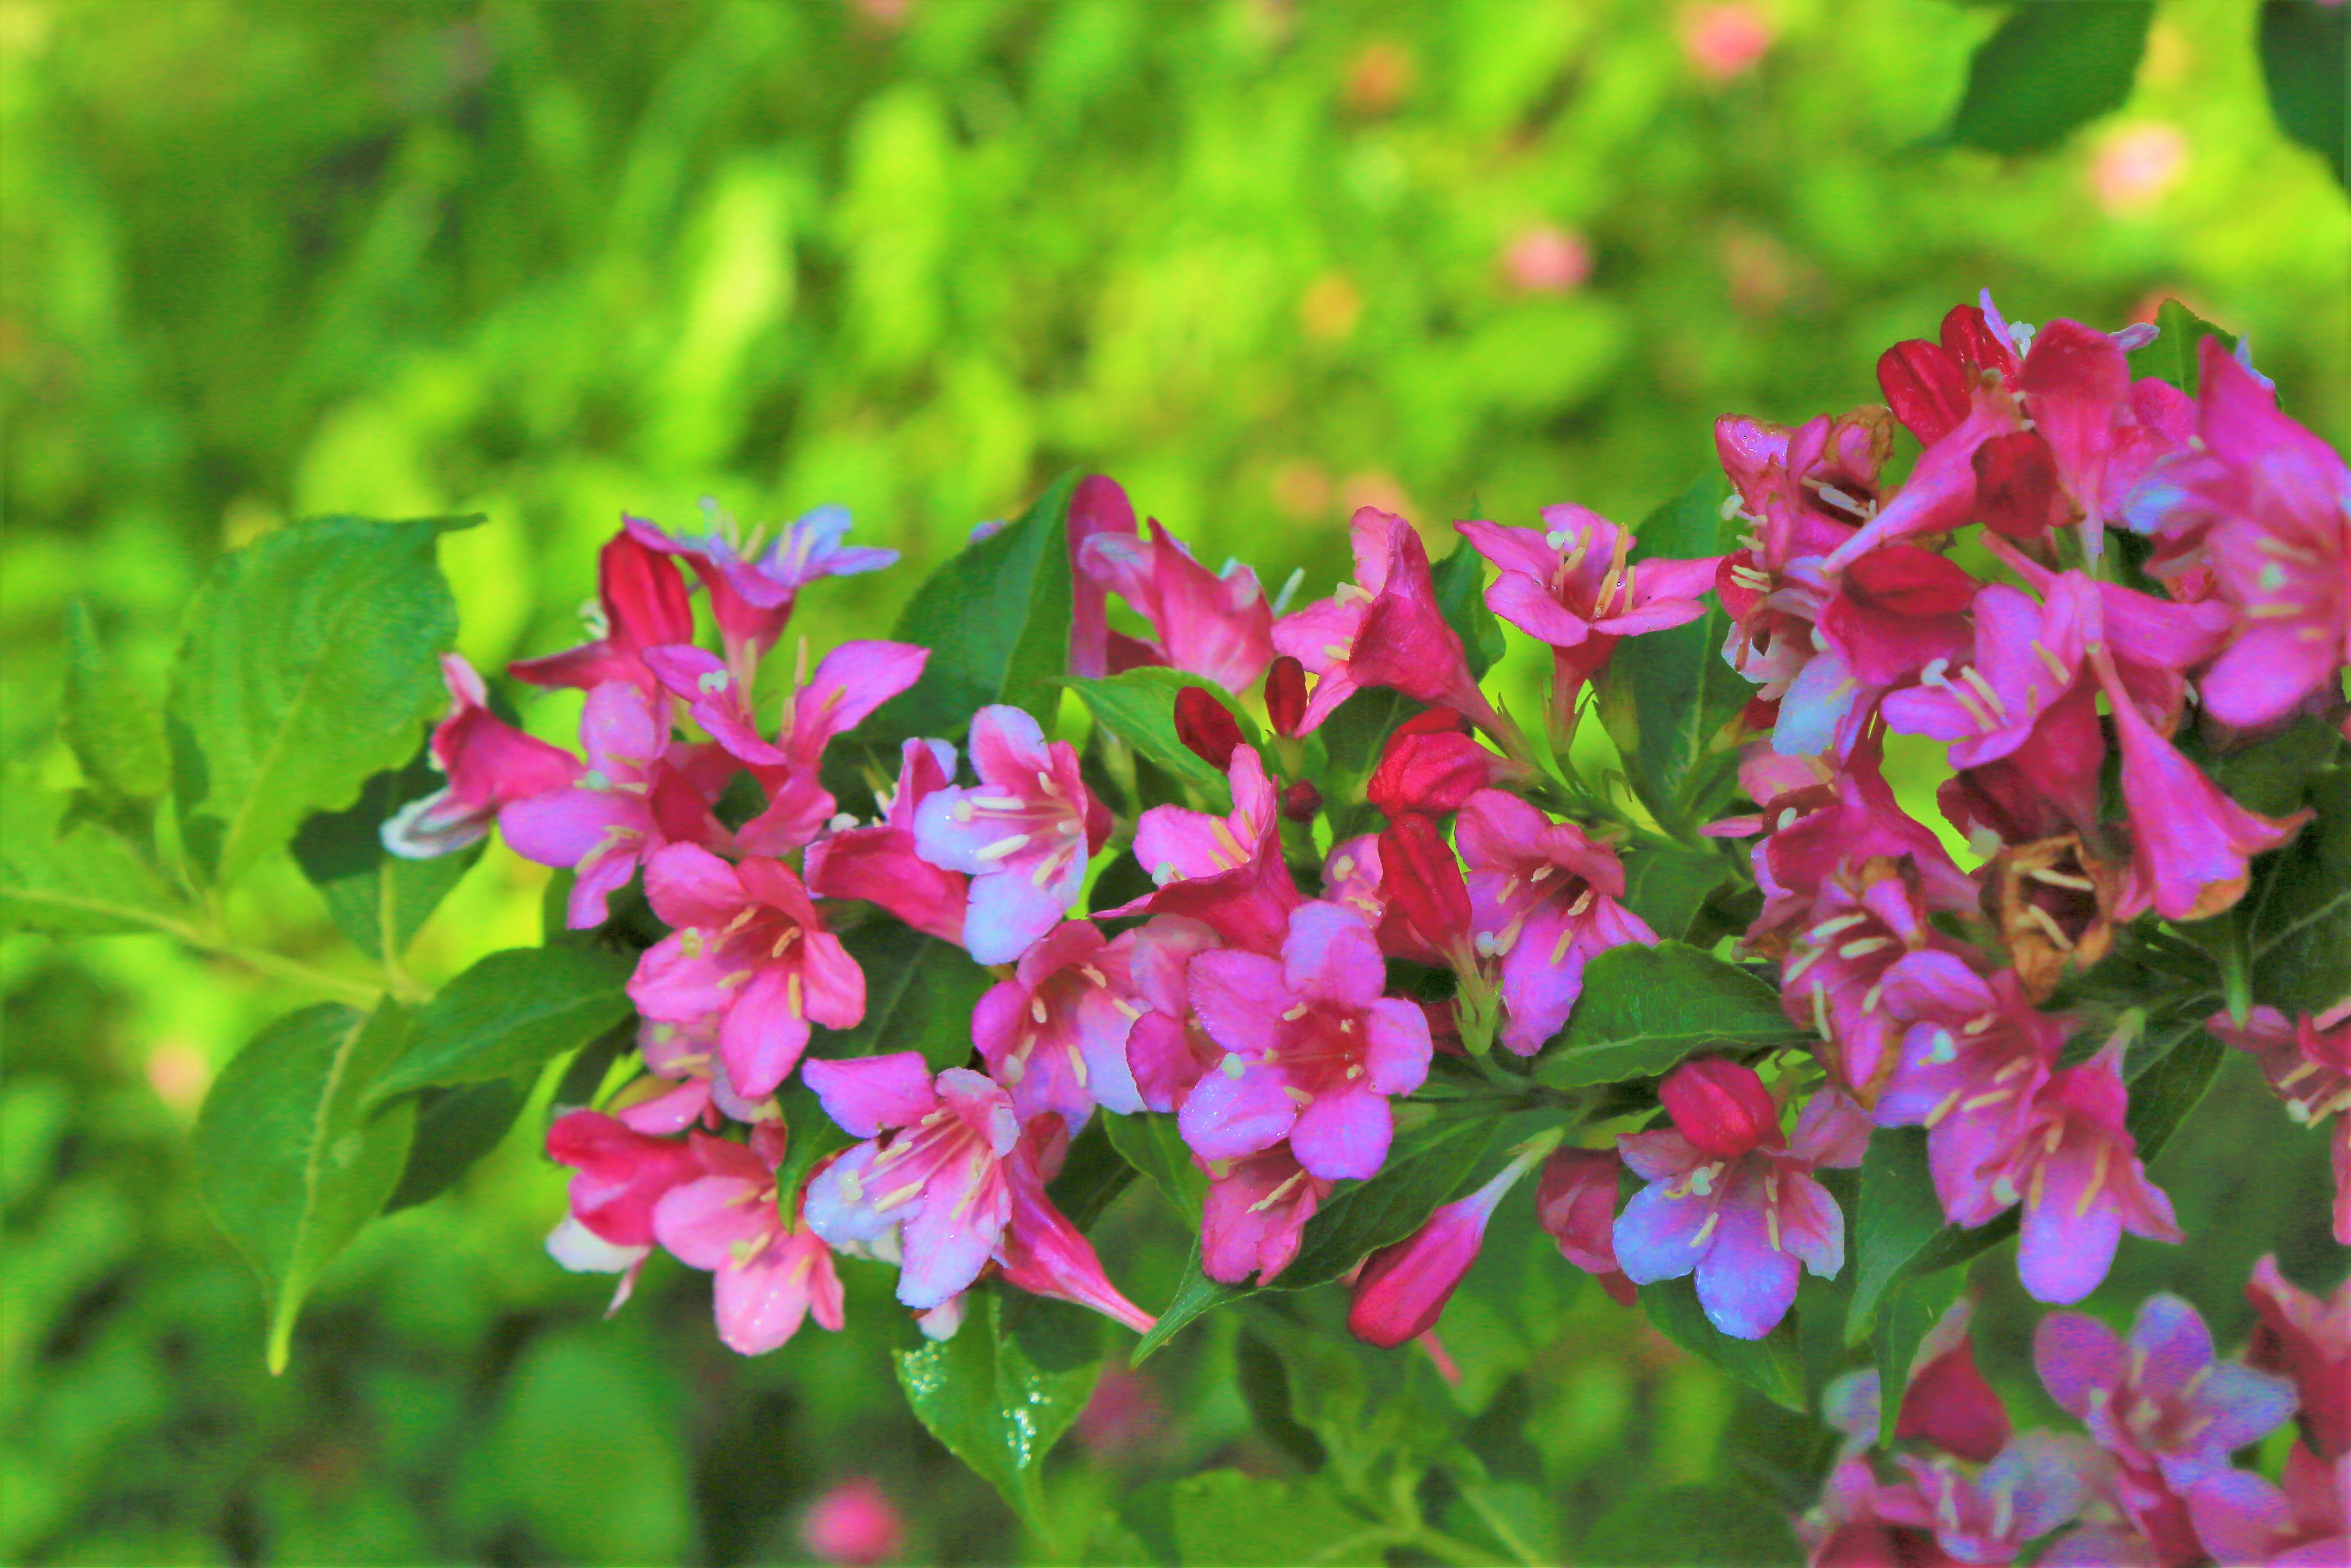
flowers, spring, nature, pink, green, tree, branch, forest, flower, flowering plant, plant, petal, lantana camara, four o clock family, annual plant, magenta, wildflower, loosestrife and pomegranate family, impatiens, pink family, perennial plant